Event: Nepal Earthquake
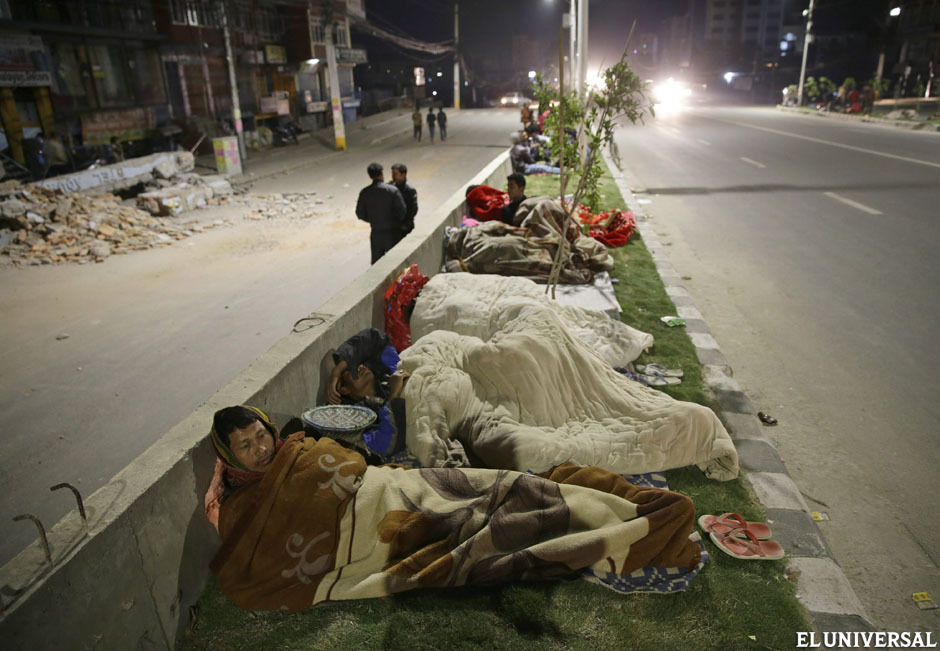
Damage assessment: damage